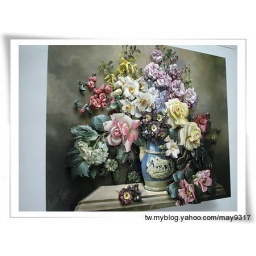
Harold Clayton - Flowers in a blue pot -3